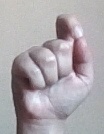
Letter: fa